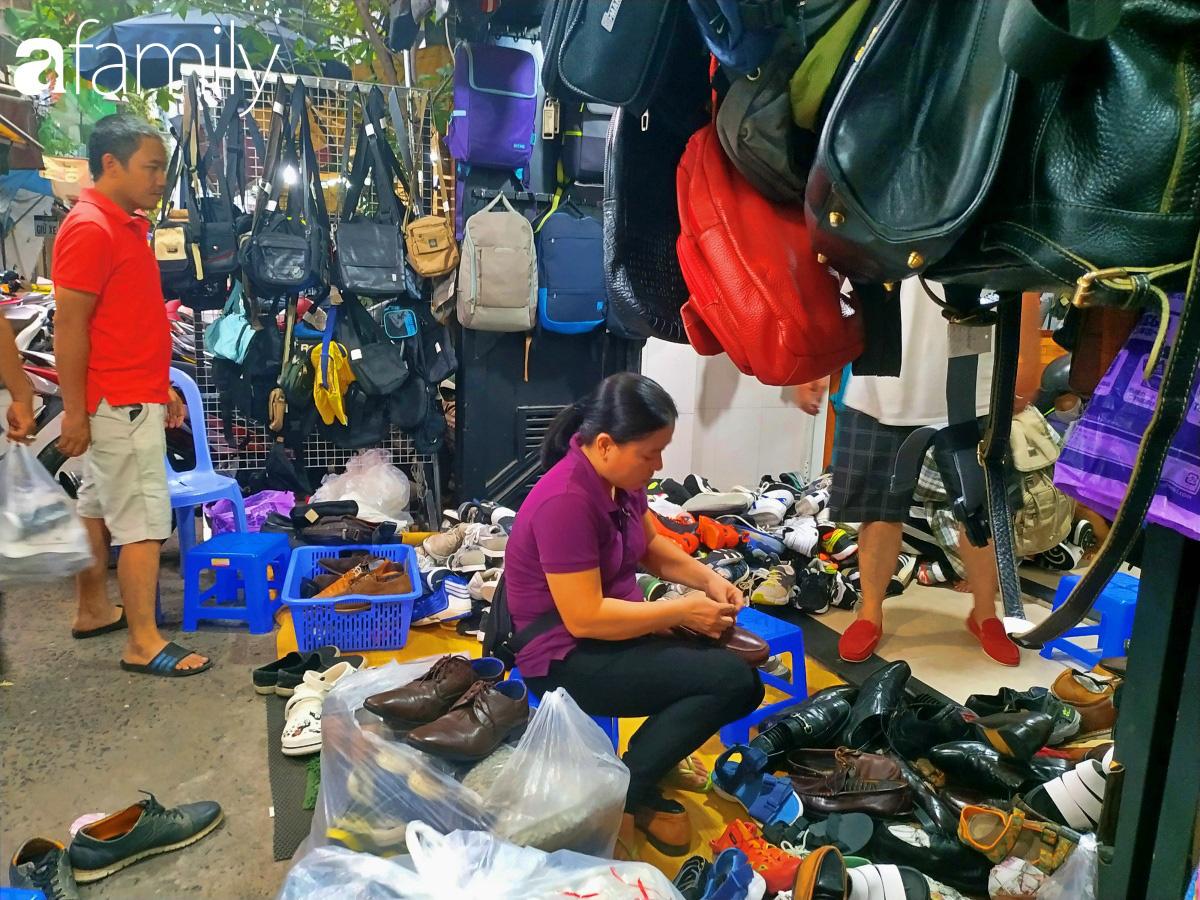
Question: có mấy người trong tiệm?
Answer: có hai người